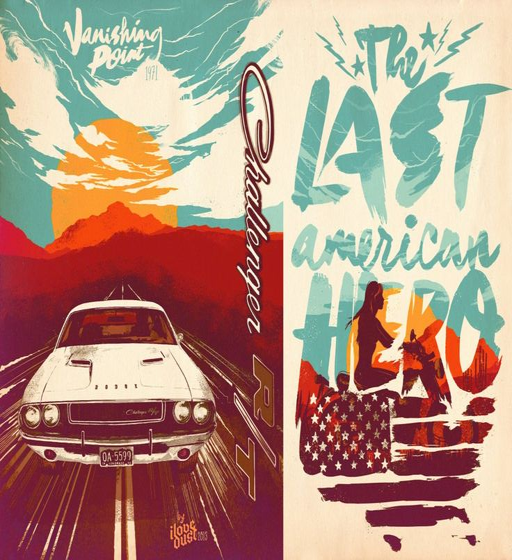
digital art selected for the #